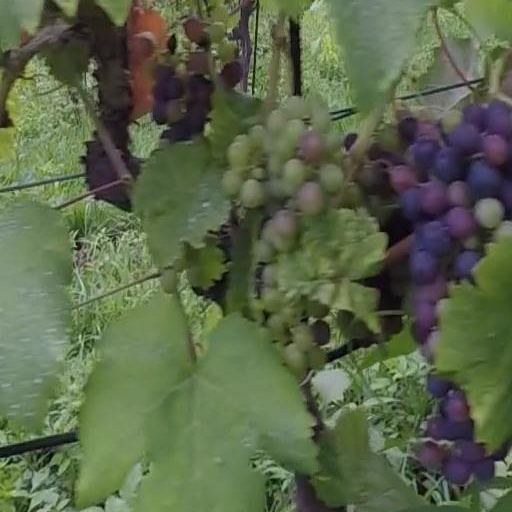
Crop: grape